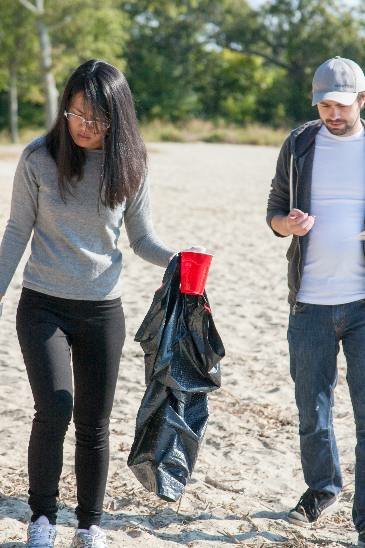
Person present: Yes